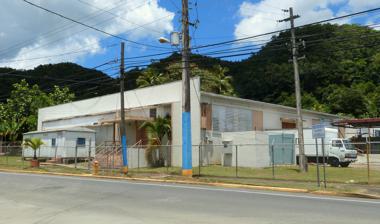
Building: De Luxe Florida
Country: Puerto Rico
Year built: 1958
Historic factory building in Florida, Puerto Rico United States historic place De Luxe Florida U.S. National Register of Historic Places De Luxe Caribe 2017 Location Highway 642, km 11.1 Florida , Puerto Rico Coordinates 18°27′35″N 66°15′42″W / 18.45972°N 66.26167°W / 18.45972; -66.26167 ( De Luxe Florida ) Built 1958 Architect René O. Ramírez Architectural style Modernist NRHP reference No. 12000935 Added to NRHP November 14, 2012 De Luxe Florida Manufacturing Plant ( Spanish : Fábrica de Fomento De Luxe Florida ), also known as the De Luxe Caribe Inc. Building ( Edificio De Luxe Caribe Inc. ), is a historic factory building located in Florida , Puerto Rico. The building was added to the United States National Register of Historic Places in 2012 as it is a prime example of the early prototypes for manufacturing plants in Puerto Rico. The factory consists of plant number T-0472-0-58 and its addition labeled T-0472-0-66, which integrate the best-known and most successful manufacturing plant of the municipality of Florida. This is one of three prototypical buildings at a small-sized industrial park located northeast of town, alongside Road PR-642, Kilometer 11.1. The L-shaped plant was designed by architect René O. Ramírez, one of Puerto Rico's earliest and most decisively Modern architects . Built in steel and concrete, with an A-frame supported above concrete beams and columns, the property embodies key stylistic considerations pertaining to the Modern Movement in architecture. The De Luxe Florida/Caribe still incorporates all key components identifiable with the manufacturing building as originally designed and built. References